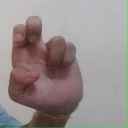
अक्षर: अ